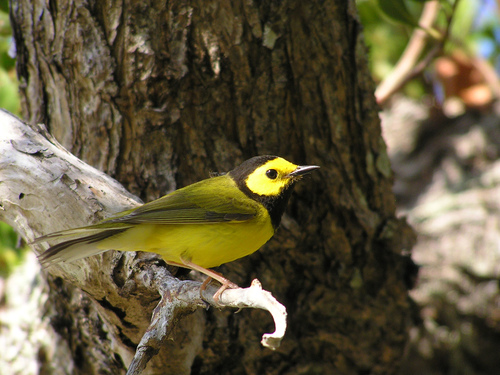
this little bird is mostly yellow with a black crown and neck, and little sharp bill.
small yellow bird with a yellow face and black feathers.
small yellow & black bird with a long tail.
this colorful bird is lime green, mixed with black, and has a pointed beak.
a bird with a black crown, yellow cheek patch, black throat, and yellow body.
this bird has wings that are yellow and has a black crown
this bird has wings that are black and yellow and has a black throat
this bird is yellow with black and has a very short beak.
this bird has wings that are black and has a yellow bellya small green bird, with a black crown, and a pointed bill.
Species: Hooded Warbler